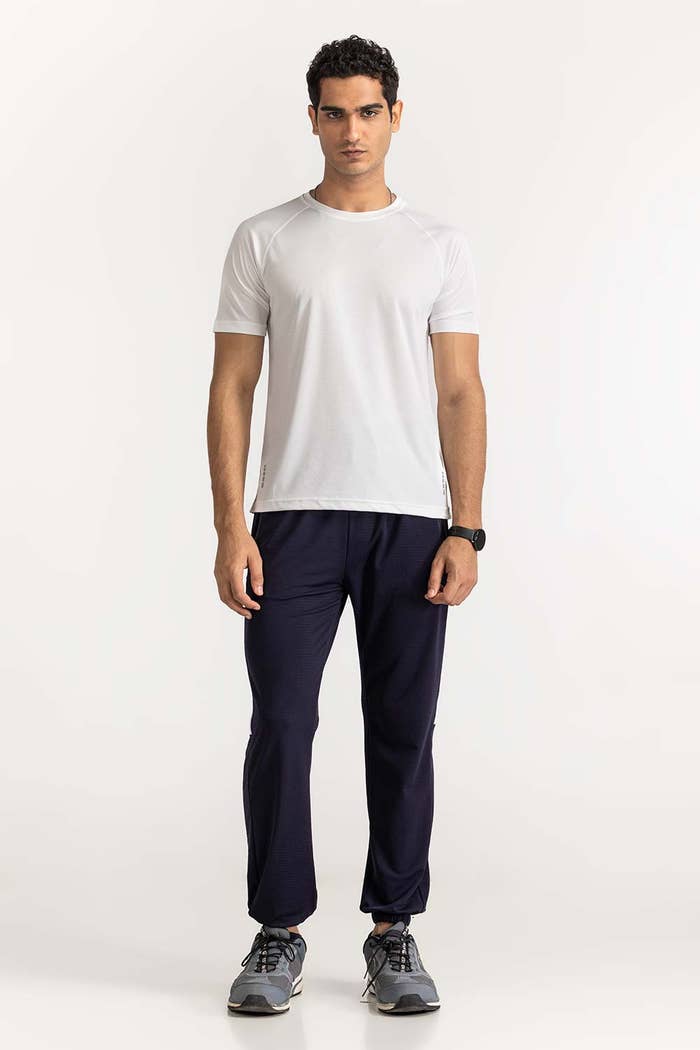
white taper sweatpants